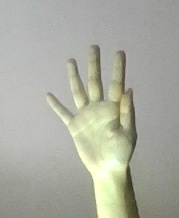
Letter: sheen